Seungri

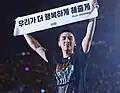
Seungri at Big Bang's 0.TO.10 concert in Seoul, 2016

In 2012, Seungri started his first Japanese promotions by appearing on variety shows, such as hosting a Japanese radio program entitled "Big Bang's All Night Nippon". He was also chosen as the special MC on Fuji TV's "Sakigake! Ongaku Banzuke Eight", where he interviewed celebrities. He appeared in his first Japanese show "Seungchan's Complete Victory Declaration" on Space Shower TV. Seungri later appeared in the Nihon TV special drama "Kindaichi Shonen no Jikenbo" to celebrate the 60th anniversary of the Japanese broadcasting company, NTV. The drama was based on the manga "Kindaichi Case Files Neo SP 1: Hong Kong Kowloon Treasure Murder Case", and premiered in January 2013. It later won the Best Drama SP (Excellence Awards) at the Tokyo Drama Awards. He also became a regular cast of Music On! TV's program "Count Down E.T", hosting the Men's Bar Food section.